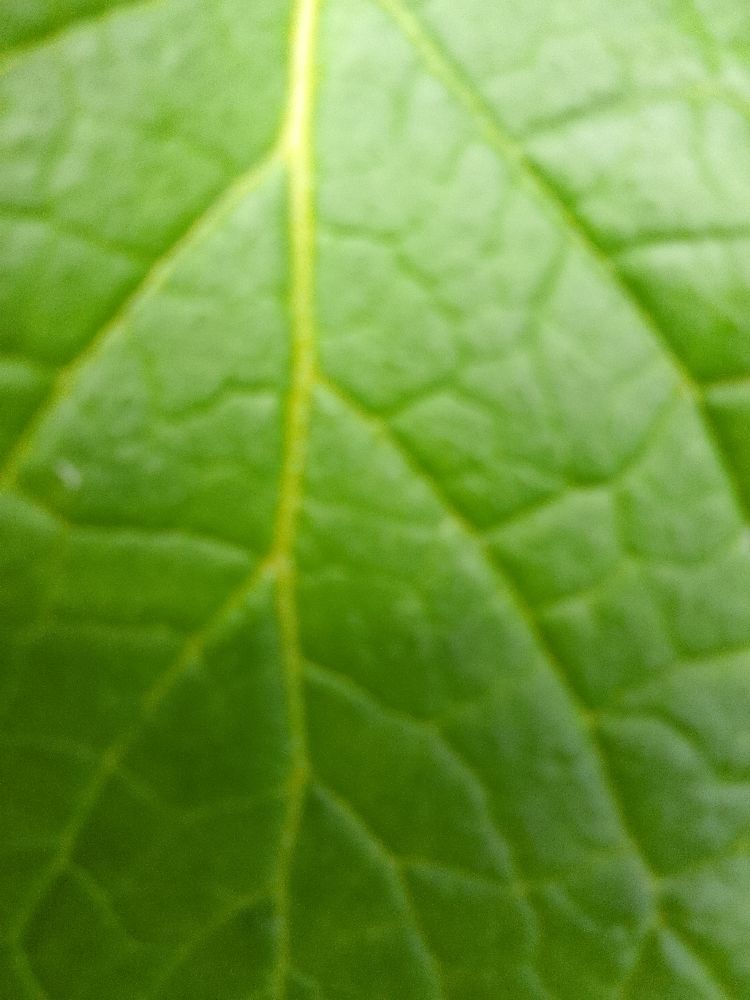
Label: Healthy